Answer in natural language. Consider the 3D positions of the objects in the scene and not just the 2D positions in the image. Is the centerpoint of  HousePlant at a higher height than black modern high-back chair? Choose between the following options: no or yes
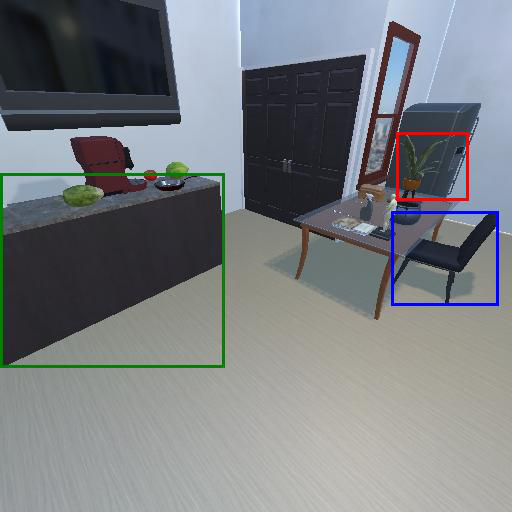
<answer>yes</answer>